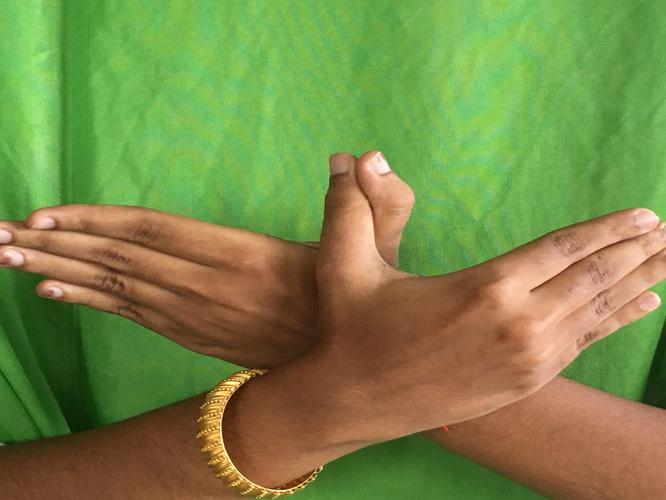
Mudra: Garuda
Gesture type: double_hand